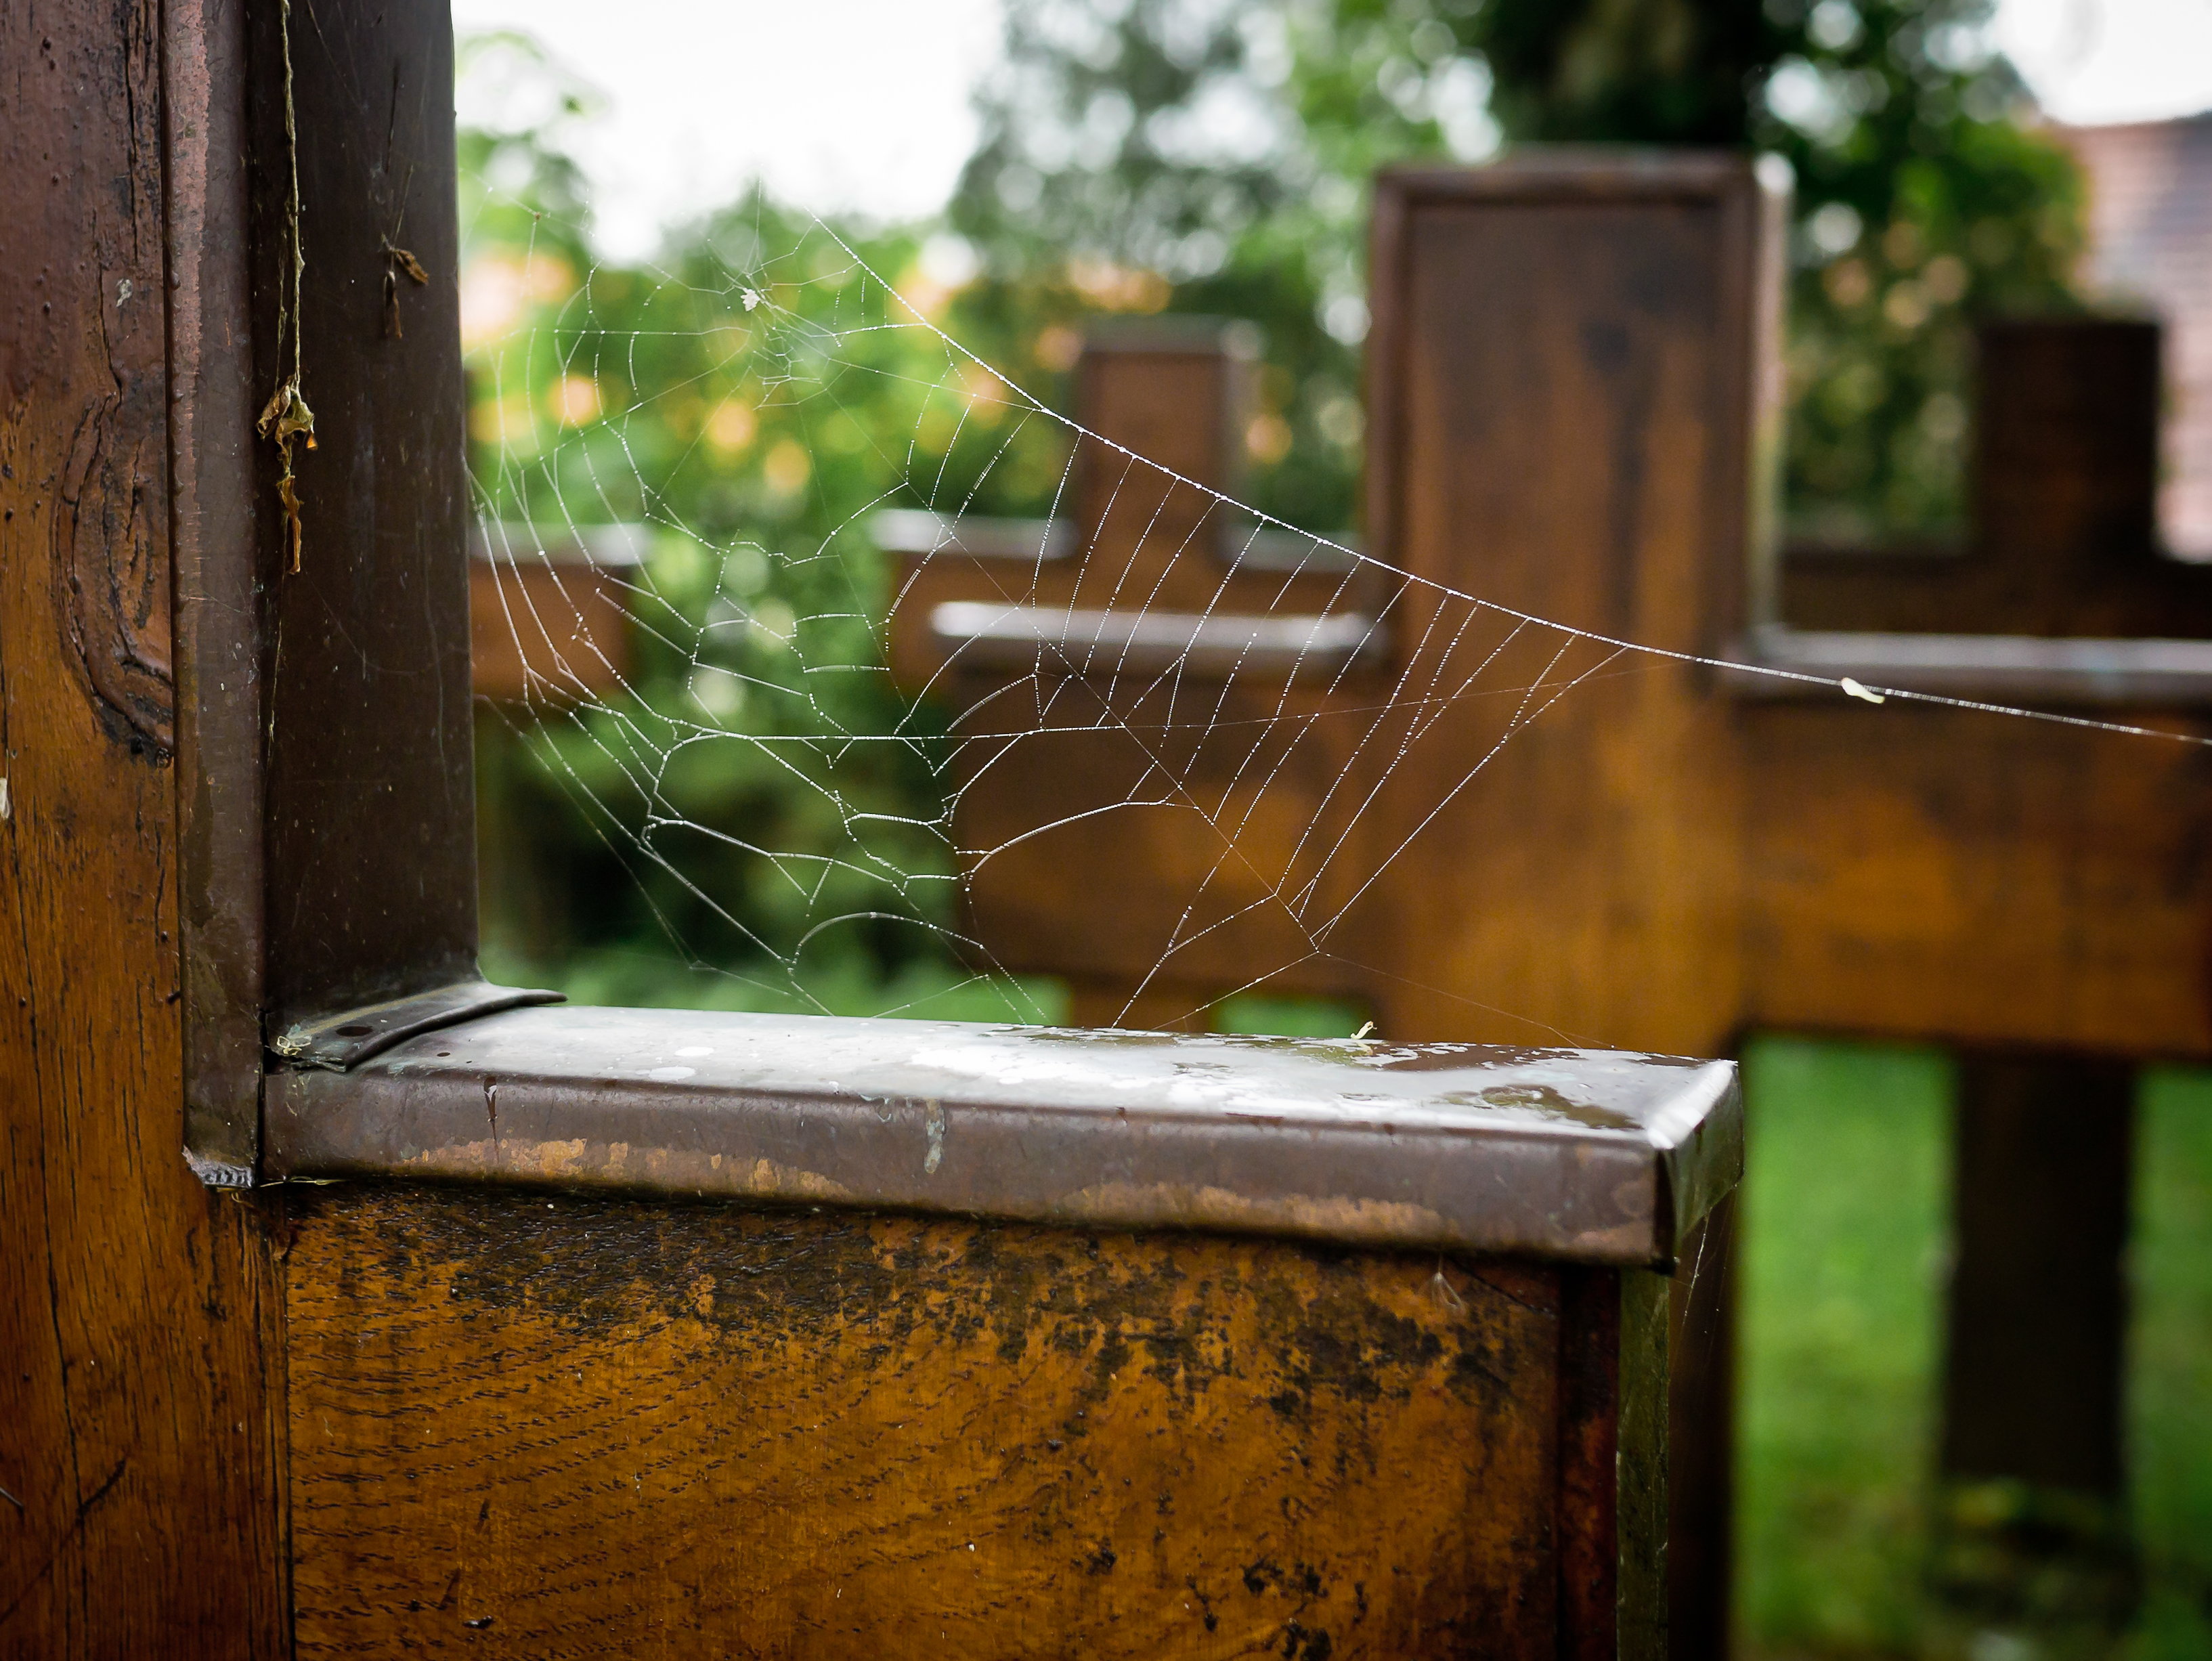
tree, wood, house, leaf, window, wall, green, color, autumn, backyard, garden, 2013, cemetary, yard